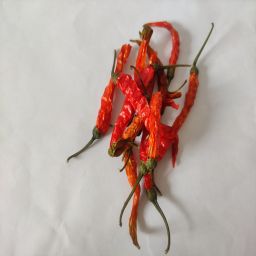
Crop: Chile Pepper
Quality: Dried